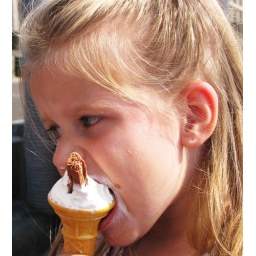
My granddaughter Charlotte '4' eating a much enjoyed '99' icecream at the beach in Seapalling, Norfolk